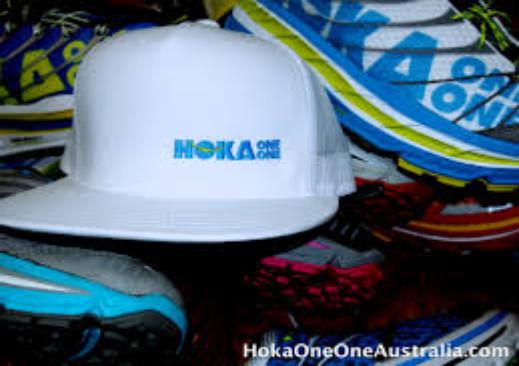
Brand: Hoka One One
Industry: Clothes